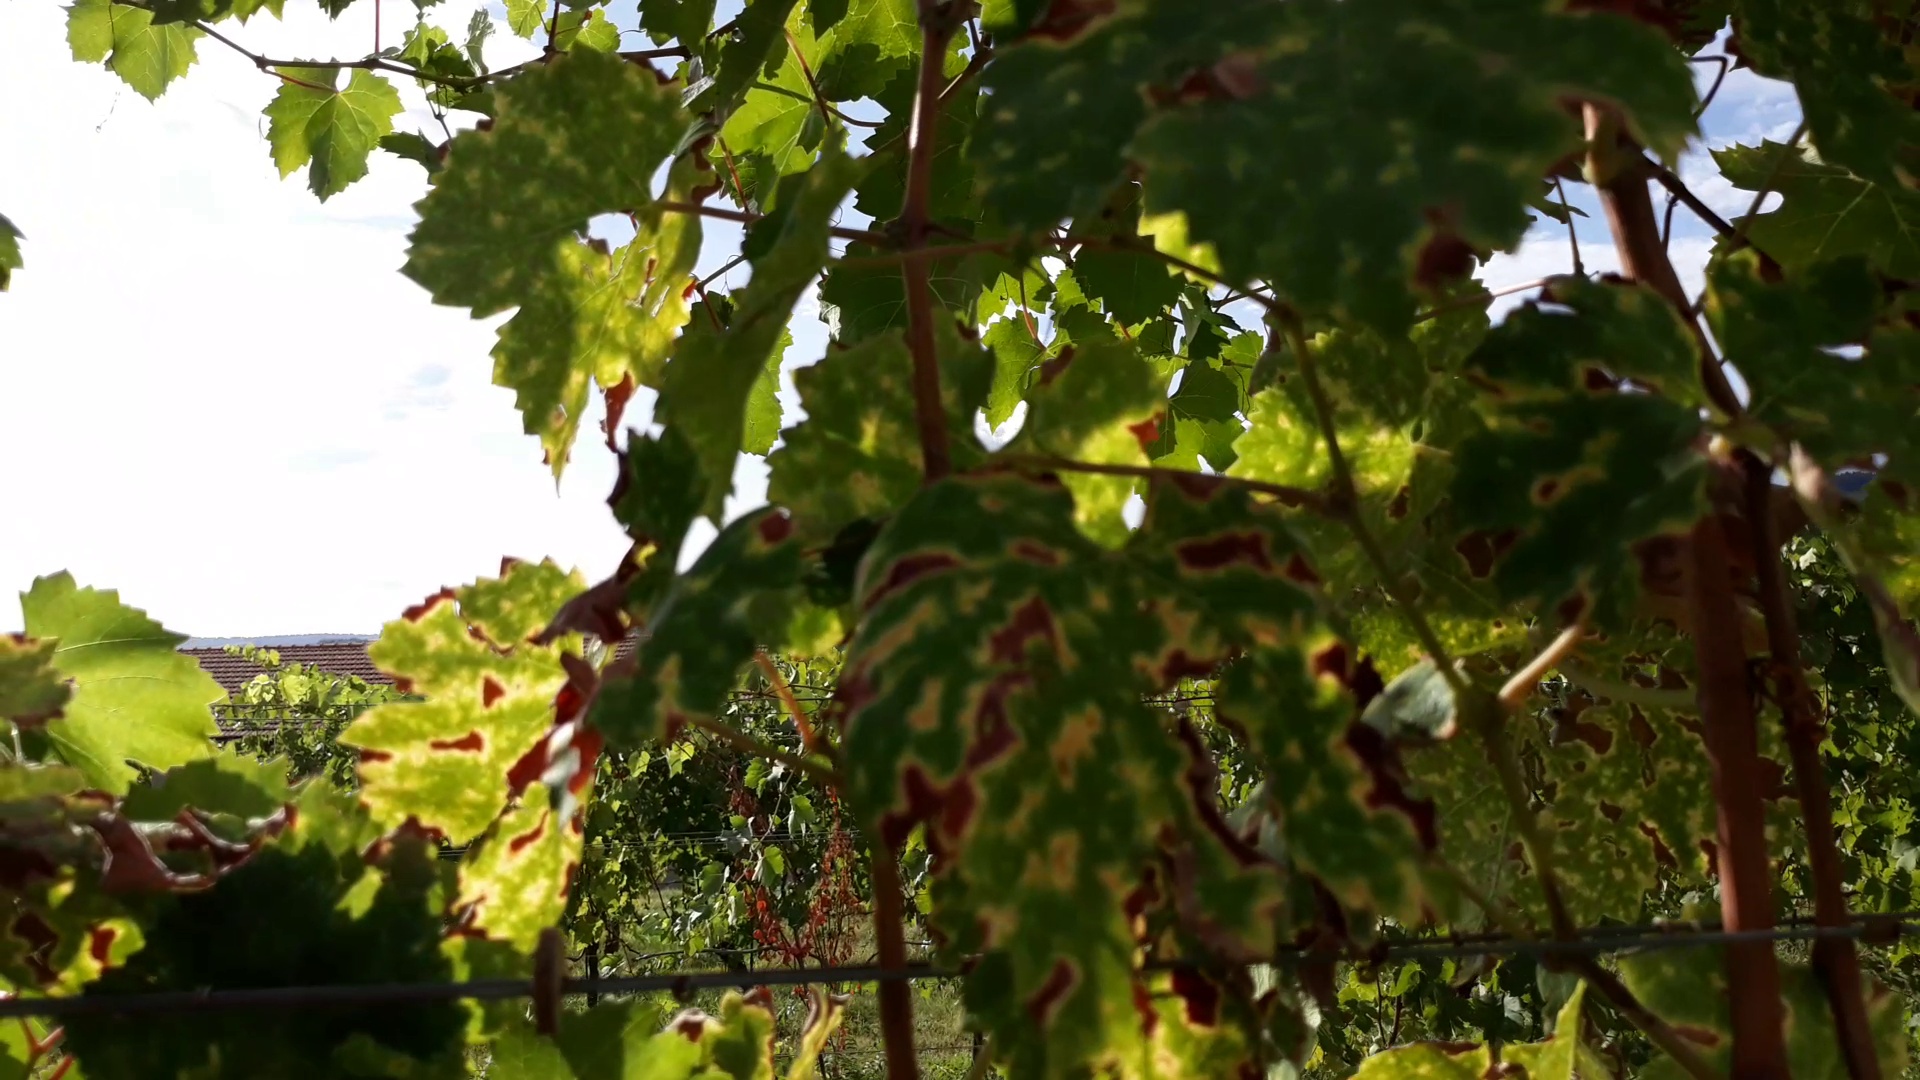
Label: esca